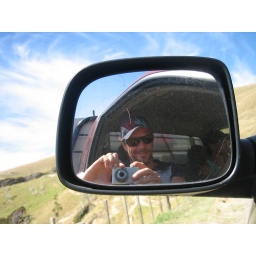
driving in the car along the coast and taking snapshots